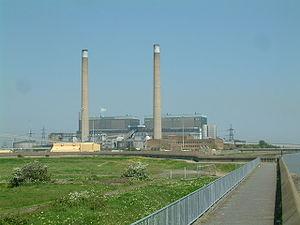
La centrale de Tilbury est une centrale électrique alimentée par de la houille, du pétrole et la biomasse sur la rive septentrionale de la Tamise, près de Tilbury dans l'Essex. Produisant 742 mégawatts, Tilbury est l'une des plus grandes centrales de cogénération de la biomasse du monde. Selon RWE, environ 1,5 million de foyers peuvent être alimentés. Jusqu'en 1999, les sites étaient en service.